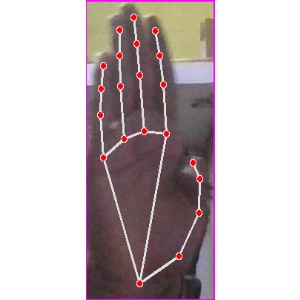
अक्षर: झ